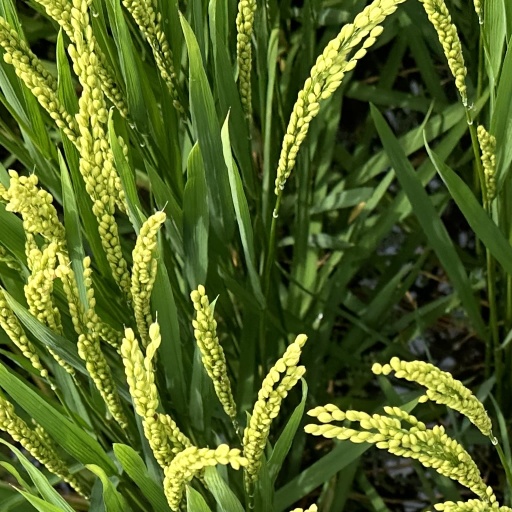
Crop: rice